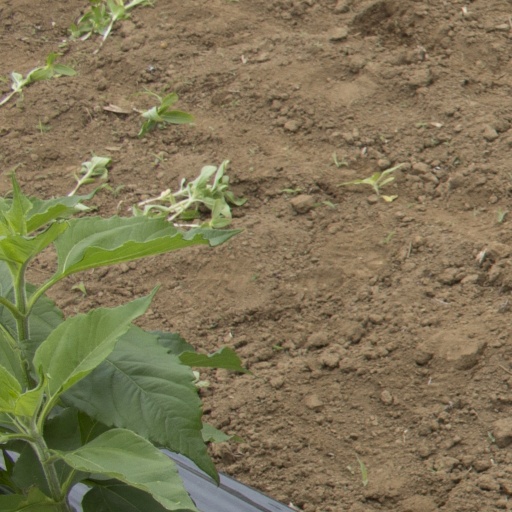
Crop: Jerusalem artichoke